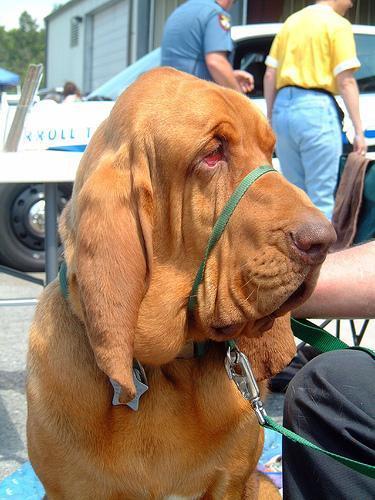
bloodhound